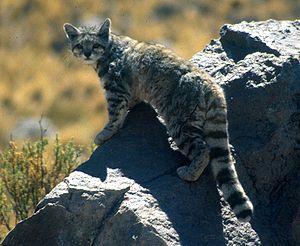
Chat des Andes (Leopardus jacobita).
Le Chat des Andes est une espèce de félins qui se rencontre en Amérique du Sud.
La province de Jujuy est une province argentine, située dans le nord-ouest du pays, limitée à l'est et au sud par la province de Salta, à l'ouest par le Chili et au nord par la Bolivie. Sa capitale est San Salvador de Jujuy.
La province de Mendoza est une province de l'Argentine située à l'ouest du pays. Elle est limitrophe de la province de San Juan au nord, de San Luis à l'est, de La Pampa et Neuquén au sud et du Chili à l'ouest. Elle est typiquement une province andine. Avec les provinces de San Juan et de San Luis, la province de Mendoza fait partie de la région de Cuyo.